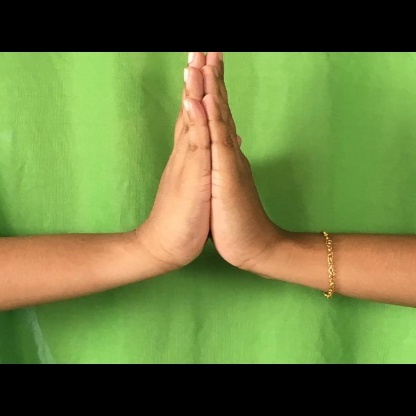
Mudra: Anjali